Gary Numan

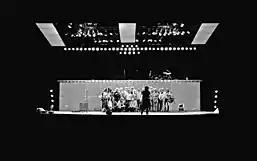
Andre Csillag taking group photos of the band for the Official Fury Tour book; Manchester Apollo, 1985

Numan's next studio album, "The Fury" (1985), charted slightly higher than "Berserker", breaking the top 30. Again, the album heralded a change of image, this time featuring Numan in a white suit and red bow tie. However, for the first time in his career, none of the three initial singles released from the album ("Your Fascination", "Call Out the Dogs" and "Miracles") managed to reach the top 40, barely entering the top 50 on the UK charts.